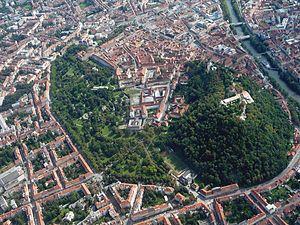
Graz ou Gratz est une ville d'Autriche et la capitale de l'État de Styrie. Avec une population de 288 806 habitants, c'est la deuxième ville la plus peuplée d'Autriche.
La capitale européenne de la culture est une ville désignée par l'Union européenne pour une période d'une année civile durant laquelle un programme de manifestations culturelles est organisé.